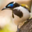
Label: bird